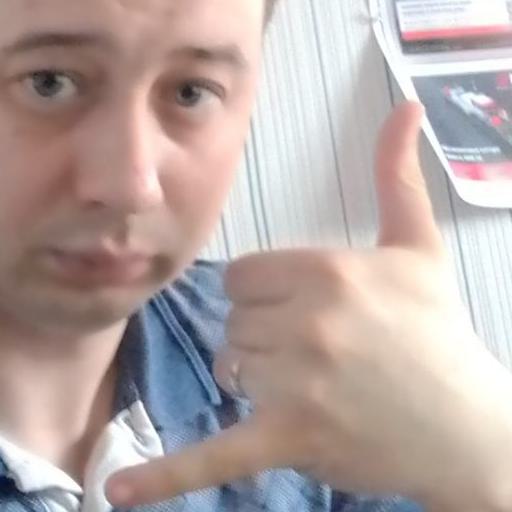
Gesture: call